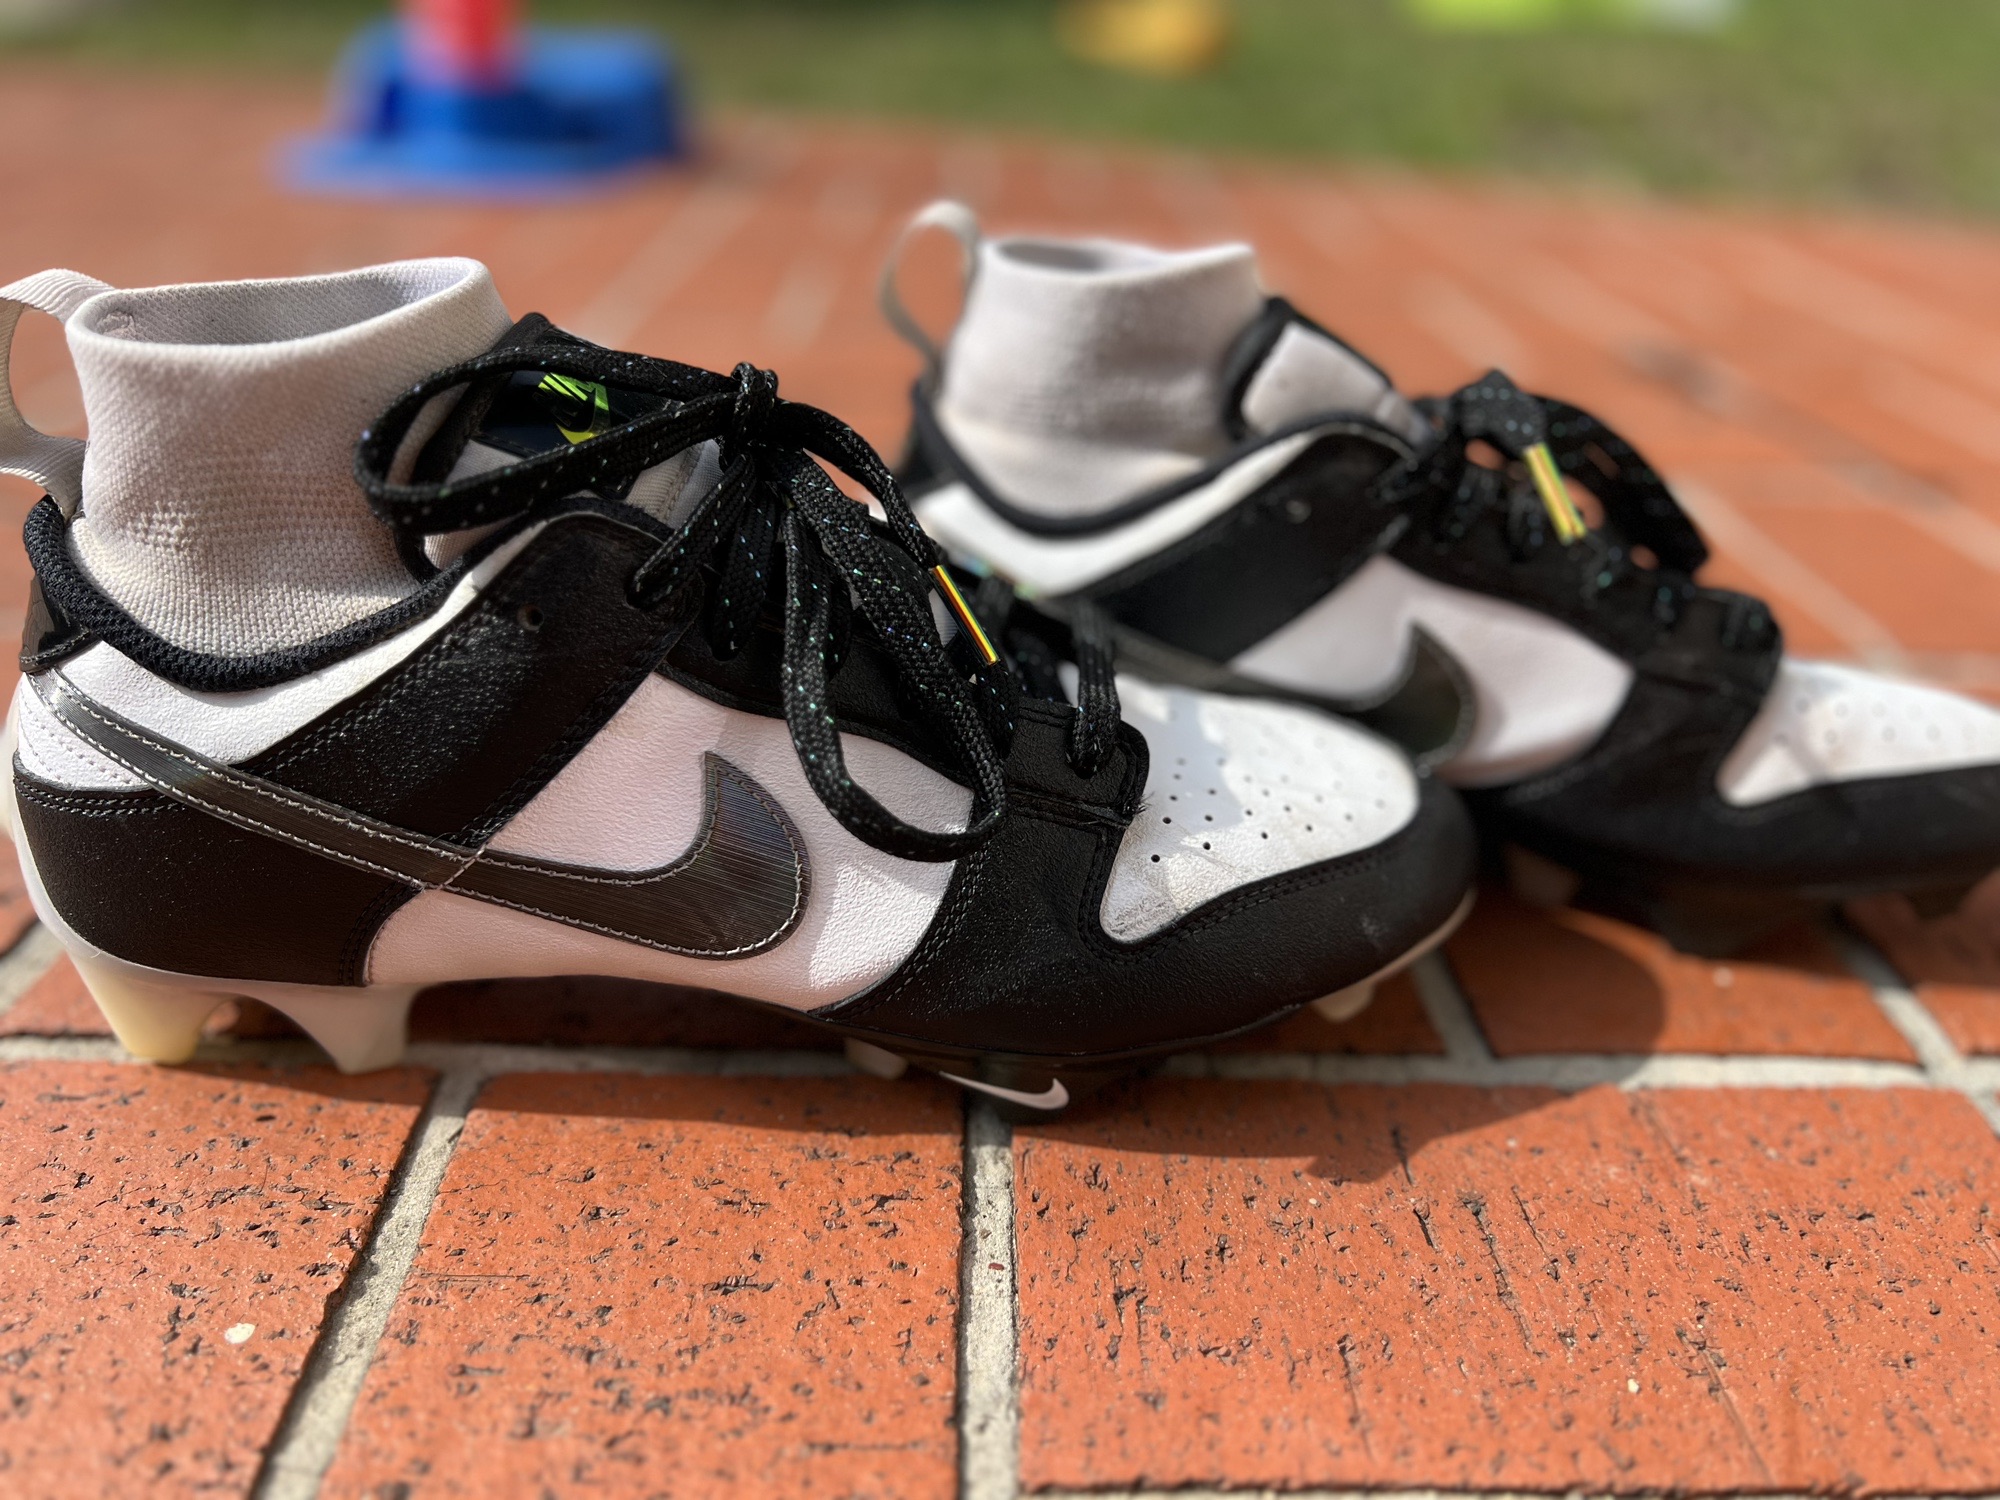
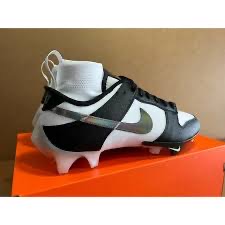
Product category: misc
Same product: yes